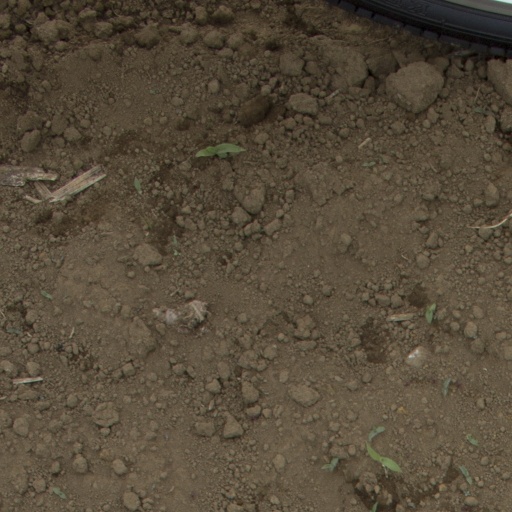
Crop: Jerusalem artichoke